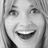
Emotion: surprise